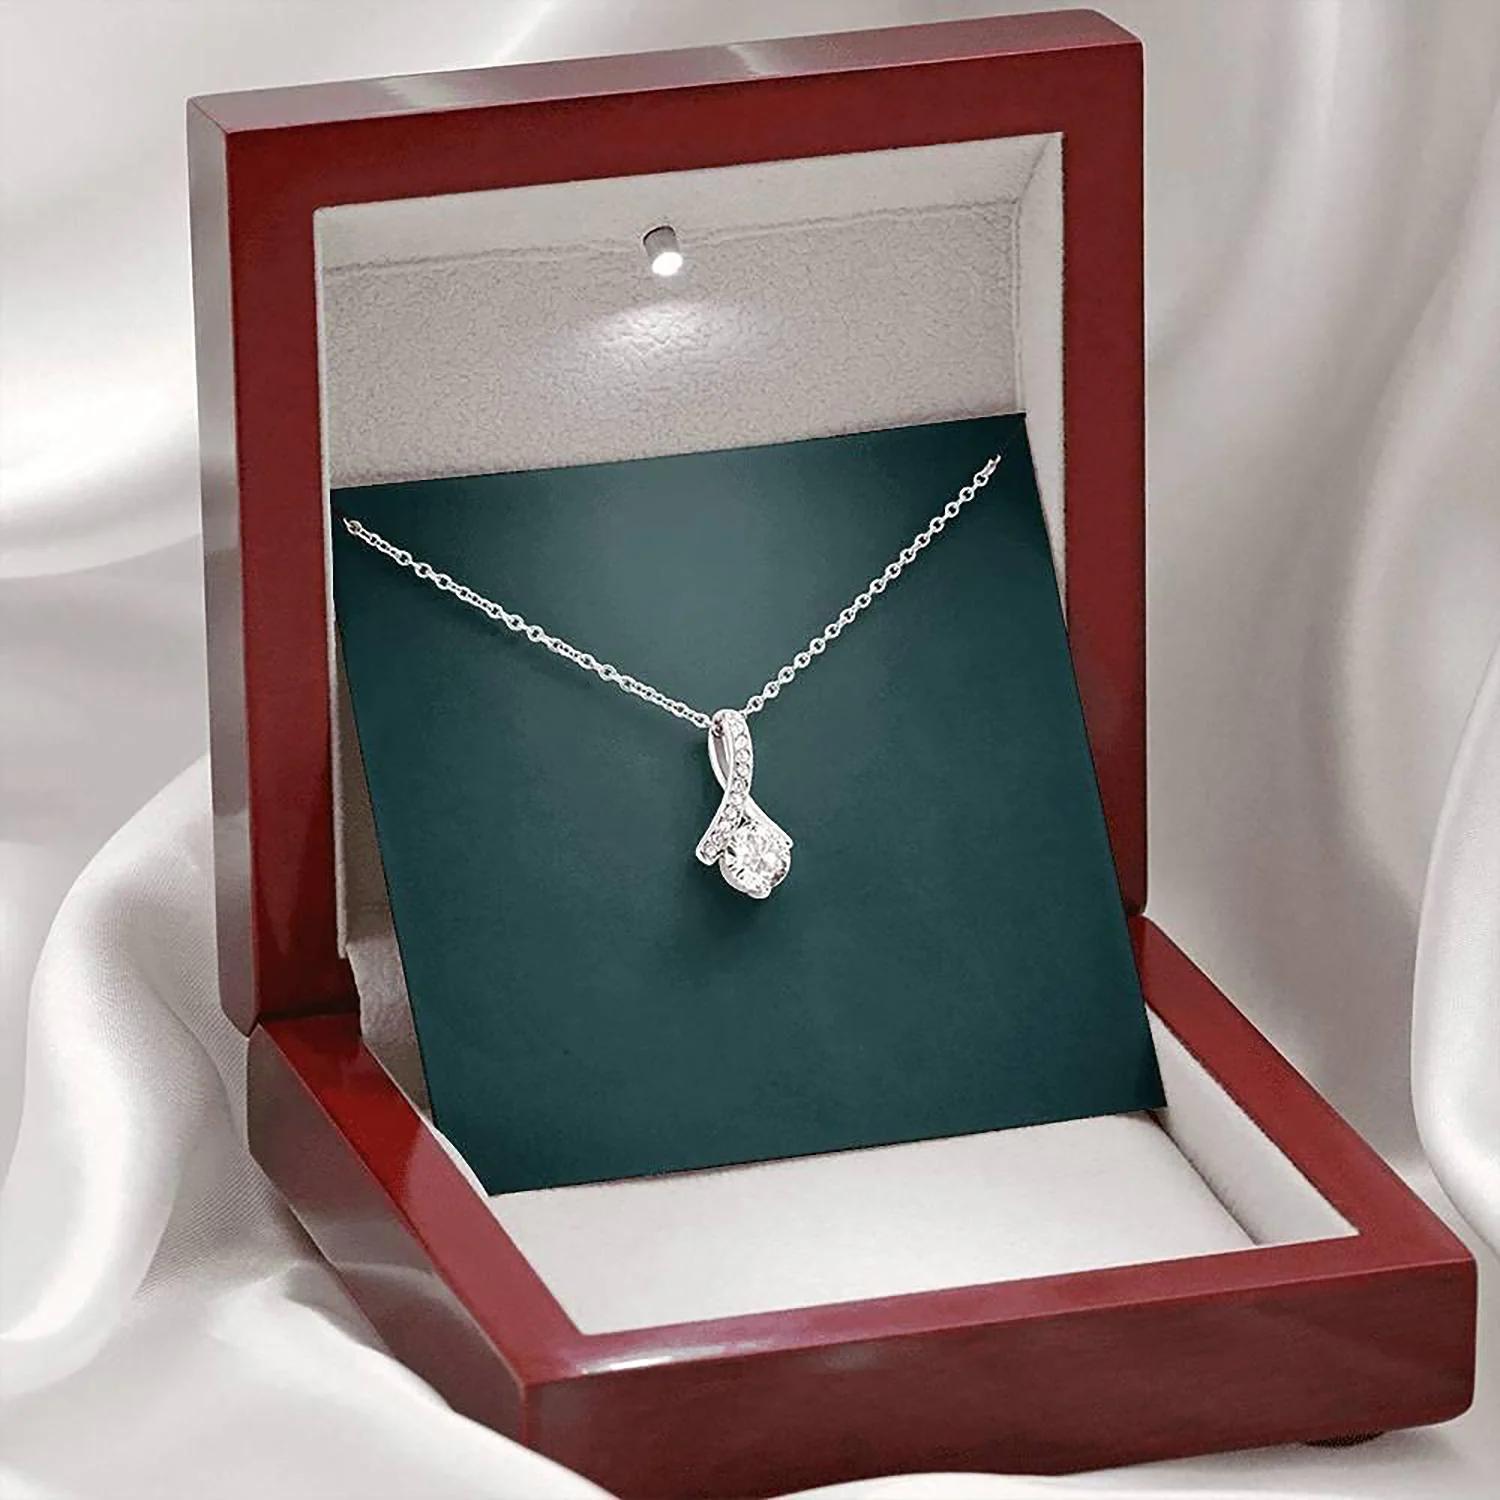
RAKVA Sterling Silver Pendant Set For Women
Type: Necklaces & Pendants
Brand: RAKVA
Price: Rs. 4999
 Give a loving gift that will melt her heart! this dazzling forever love pendant features a polished heart pendant surrounding a flawless 7mm cubic zirconia, embellished with smaller crystals adding extra sparkle and shine. the pendant is crafted in pure 92.5 sterling silver with an option to choose from white gold finish or yellow gold finish, and dangles from a fine silver chain.
Features: 925 Original Sterling Silver Pendant Set,It Comes With A Message Card As Shown In The Image,Unique One Of A Kind Gift